Churchgate

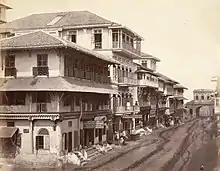
Mumbai in the 1860s with Church Gate visible in the background.

Churchgate (Marathi pronunciation: ]) is an area in the southern part of Mumbai, close to the Arabian Sea. The area is known for its unique architecture consisting of art deco style residential buildings, access to sporting venues, and the business district of Nariman Point.